Rosa (1986 film)

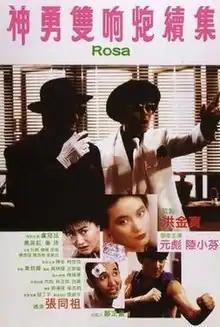
Film poster

Rosa is a 1986 Hong Kong action comedy film directed by Joe Cheung and starring Yuen Biao, Lowell Lo, Luk Siu-fan, Kara Hui and Paul Chun. The film's Chinese title literally means "Supernaturally Brave Artillery Sequel". Despite this, it is not the sequel to the 1984 film "Pom Pom", whose Chinese title literally means "Supernaturally Brave Artillery".